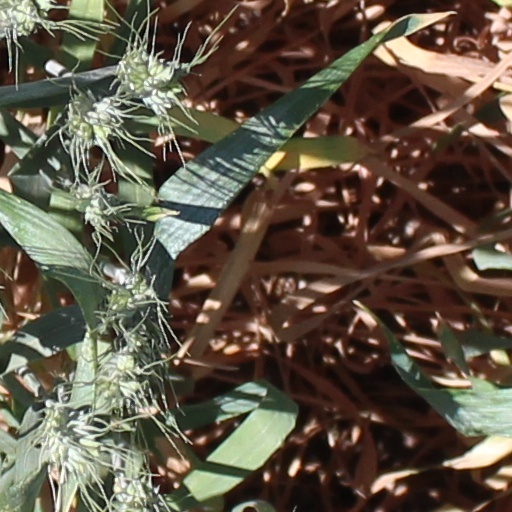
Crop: wheat